Watchmen (2009 film)

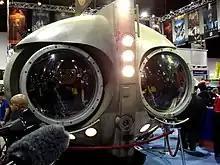
A ship resembling an owl, with two large eye-like windows and flashlights across the "nose"

In October 2001, Gordon partnered with Lloyd Levin and Universal Pictures, hiring David Hayter to write and direct. Hayter and the producers left Universal due to creative differences, and Gordon and Levin expressed interest in setting up "Watchmen" at Revolution Studios. The project did not hold together at Revolution Studios and subsequently fell apart. In July 2004, it was announced Paramount Pictures would produce "Watchmen", and Michael Bay was considered to direct. Eventually, they attached Darren Aronofsky to direct Hayter's script. Producers Gordon and Levin remained attached, collaborating with Aronofsky's producing partner, Eric Watson. Paul Greengrass replaced Aronofsky when he left to focus on "The Fountain". Ultimately, Paramount placed "Watchmen" in turnaround.